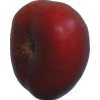
Label: nectarine_flat